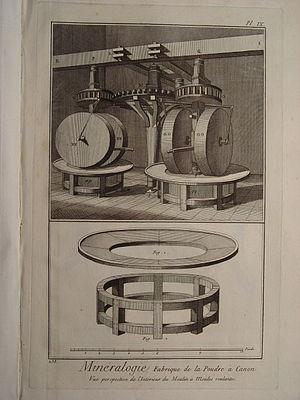
Une meule à grains est un objet technique, traditionnellement en pierre, qui permet le broyage, la trituration, le concassage, ou plus spécifiquement la mouture de diverses substances.